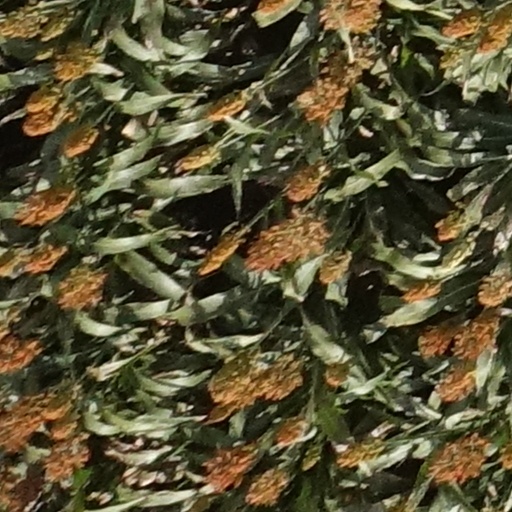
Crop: sorghum